Museo Provinciale di Torcello

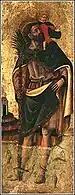
San Cristoforo

The museum houses a collection of works reflecting the history of the Venetian lagoon from private collections, archaeological finds, and artefacts purchased by collectors, as well as handicrafts discovered in Torcello, the adjacent islands and the neighbouring mainland. The museum is divided into two main sections: the archaeological finds and the medieval and modern sections. The Archaeological Section, which is housed in the Palazzo dell’Archivio, contains archaeological finds coming from the Lagoon and relics from other areas dating from the Palaeolithic era to the late-Roman period. The Medieval and Modern Section, which is housed in the Palazzo del Consiglio, contains objects and documents from the first centuries of the Christian Era until the 19th century presenting the history of the island of Torcello and its relations with the area of Altino, the Byzantine culture, and the city of Venice.